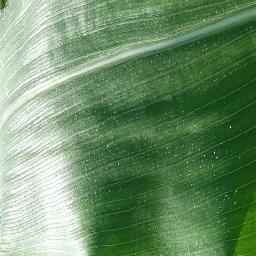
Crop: corn
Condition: (maize)_healthy